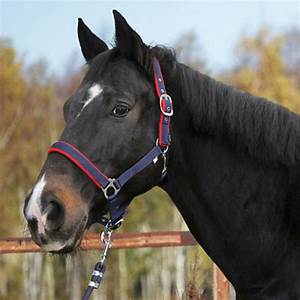
Label: cavallo